Scaly-foot gastropod

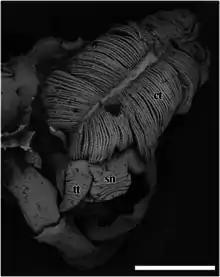
Black-and-white image showing two tentacles around a snout. There is a big ctenidium above them. The ctenidium has an appearance like a double-sided comb.

The scaly-foot gastropod has a thick snout, which tapers distally to a blunt end. The mouth is a circular ring of muscles when contracted and closed. The two smooth cephalic tentacles are thick at the base and gradually taper to a fine point at their distal tips. This snail has no eyes. There is no specialised copulatory appendage. The foot is red and large, and the snail cannot withdraw the foot entirely into the shell. There is no pedal gland in the front part of the foot. There are also no epipodial tentacles.